Murder of Sherri Jarvis

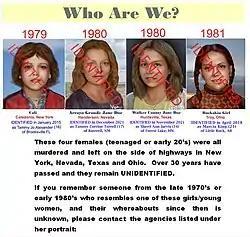
An array of four unidentified young females whose faces have been forensically reconstructed—all of whom have since been identified. Sherri Jarvis is depicted third from the left.

In 2020, the Walker County Sheriff's Office partnered with Othram Incorporated to attempt to identify Walker County Jane Doe via genetic genealogy. Initial attempts to extract usable genetic materials from her remains were unsuccessful, but testing on her preserved tissue samples yielded usable DNA, which was used to generate a genetic profile of the victim and construct a family tree. Through this family tree, living relatives of the victim were identified and located. DNA swabs from these individuals were used to confirm the identity of Walker County Jane Doe in 2021.